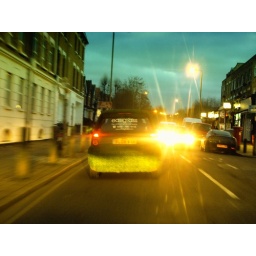
Chasing a Smart car covered in artificial grass